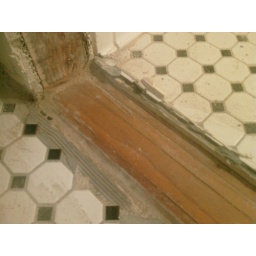
07 Hardwood floor under old wall